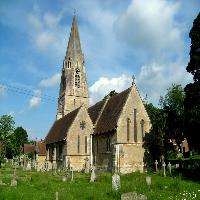
Weather: sun or clear